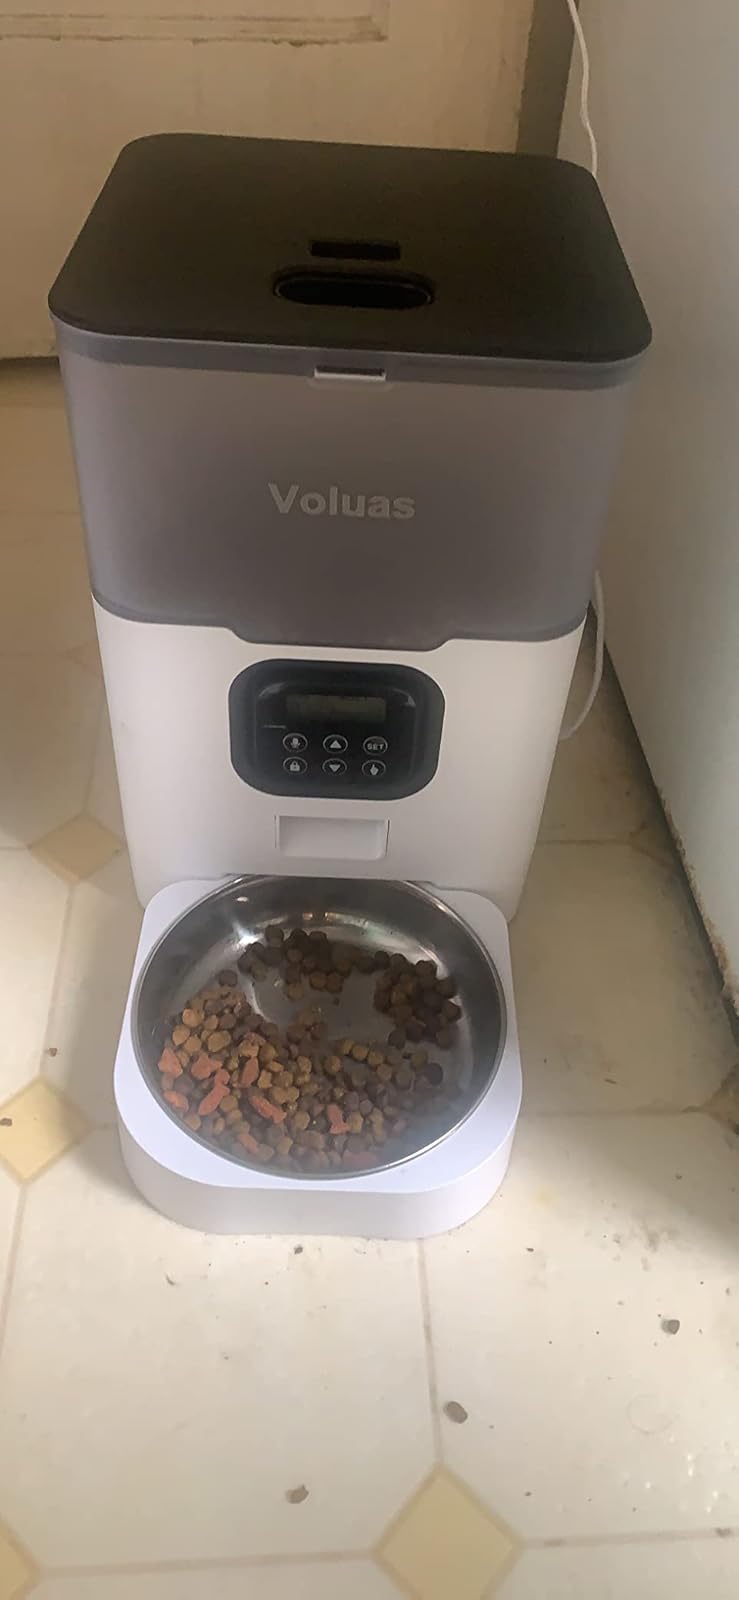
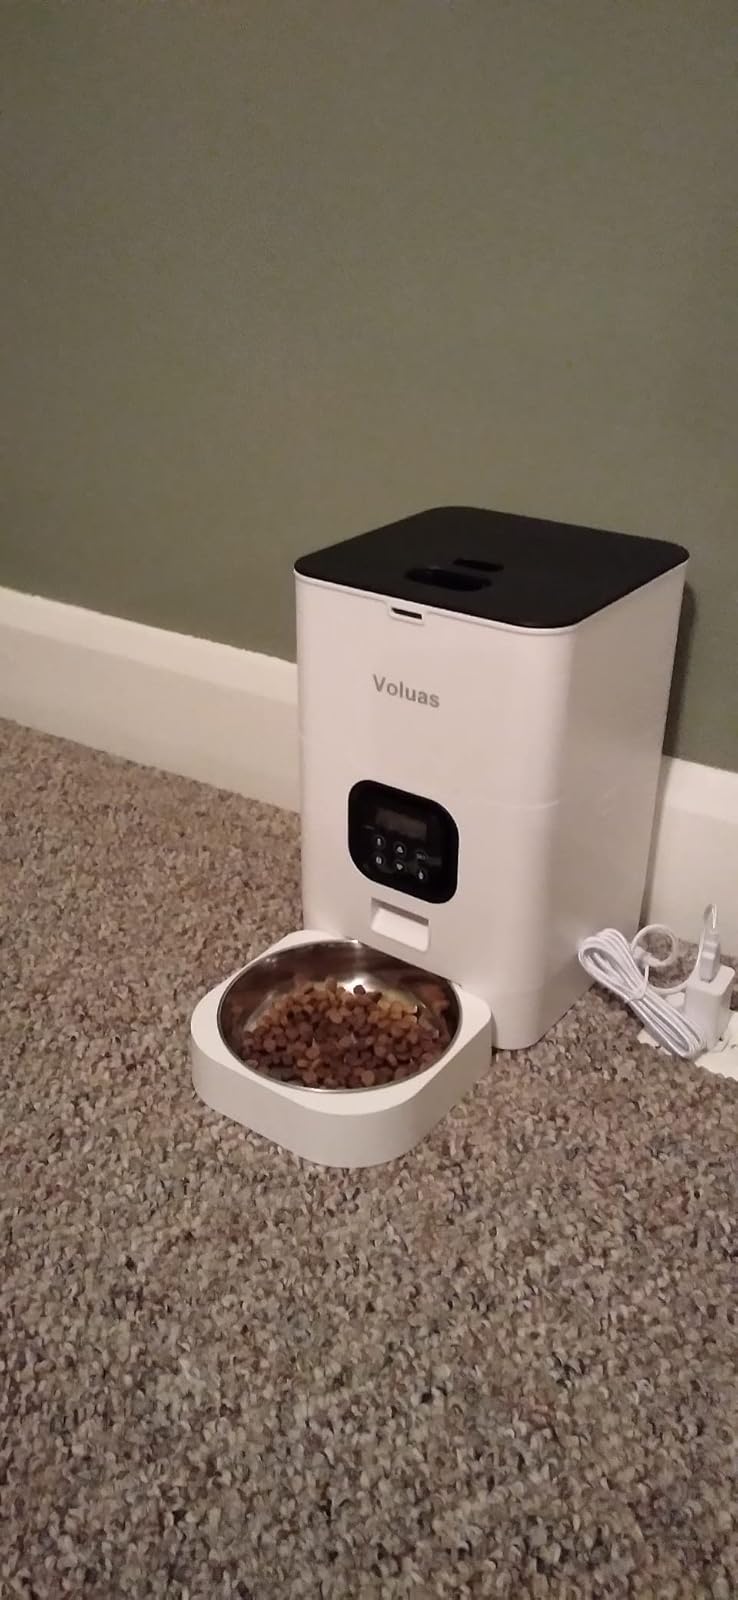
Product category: items_feeder
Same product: no